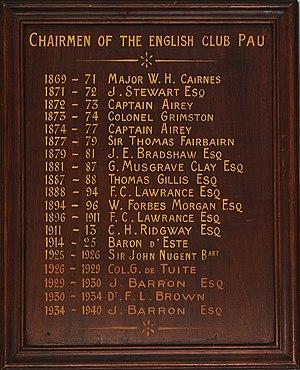
Le Cercle anglais est une association située à Pau, prenant la forme d’un club privé dont l’origine remonte à 1828. Elle détient et assure la conservation d’une collection d’objets d’arts, de tableaux, de meubles et de livres répertoriés à l’Inventaire supplémentaire des monuments historiques.